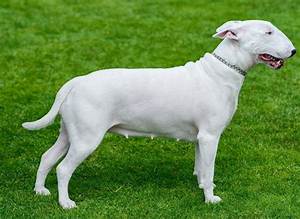
Label: cane